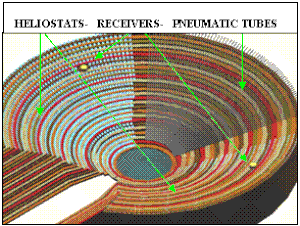
Certaines centrales thermiques solaires sont constituées d'une tour solaire thermique et d'héliostats.